Tryggve Gran

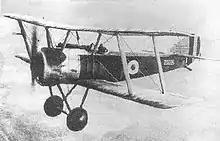
A Sopwith Pup in flight, 1917

In 1918 Handley Page (HP) and (HP's general agent in Norway) had already planned to form an Anglo-Norwegian airline company, flying from Kristiania to Gothenburg and Copenhagen. HP was also going to run scheduled flights from Copenhagen to London. In order to test this route, Gran and Captain J. Stewart flew a Handley Page O/400 (G-EAKE) on 16 August 1919 from London via Soesterberg to the Danish Army airport Kløvermarken near Copenhagen; then on to Århus, and Kjeller Airport near Kristiania. The first flight from Kristiania to Stockholm was planned, and on 6 September the O/400 with Stewart, Gran and his English wife as a passenger took off from Kjeller. But the Handley-Page crashed shortly after takeoff with a seized engine; no-one was injured and the aircraft was badly damaged although repairable. Gran returned to the UK and his commission was cancelled again on 2 December 1919.